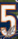
Number: 5